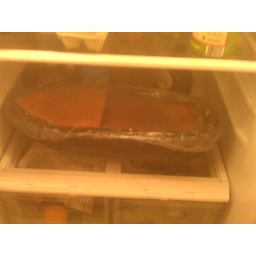
the base of the cake in the fridge, taking up the entire bottom shelf. only 2 of the 5 cakes on the boat so far